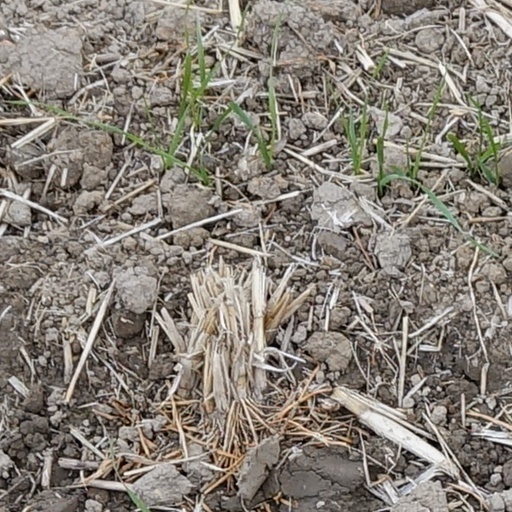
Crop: wheat